Tynt Meadow

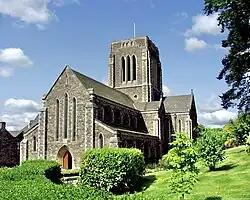
Mount St Bernard Abbey

On 6 March 2017, the Trappist Mount St Bernard Abbey near Coalville joined the International Trappist Association. A brewery was built in the abbey and on 9 July 2018 Tynt Meadow Trappist Ale was released to the market.